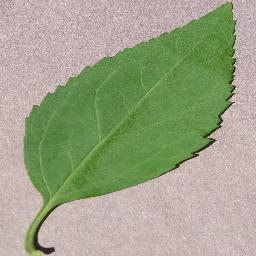
Label: Cherry___healthy